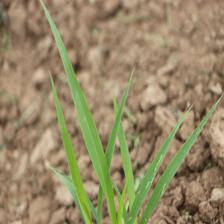
Label: Sorghum